2006 Daytona 500

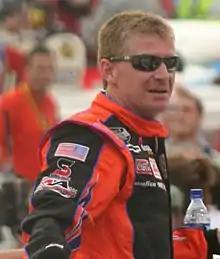
Jeff Burton "(pictured in 2007)" had the third pole position of his career and his first since 2000.

On February 12, 58 cars ran two qualifying laps for 43 slots in the race. Unlike most races throughout the season, qualifying set the first two positions. The remaining drivers had to qualify through the 2006 Gatorade Duels, in which 37 drivers were assigned mostly based on where they finished. Three remaining drivers were chosen through their qualifying speed, and one prior series champion qualified with a champions' provisional. The weather was cold with a tailwind. Jeff Burton was the 34th driver to set a lap time; he took his first pole position at Daytona International Speedway, his first since the 2000 Chevrolet Monte Carlo 400, and the third of his career with a time of 47.581 seconds. He was joined on the grid's front row by Gordon who was 0.169 seconds slower. Kenseth was the only driver to not set a time due to a flat left-rear tire to start his lap. After qualifying, Burton said, "We just got lucky. That's the best wind we've had down here in all of testing and everything else. It just played into our hands, and we had a car that could take advantage of it.", and, "Today had nothing to do with me. The only impact that I had on today at all was to be a warm-blooded person that could mash the gas and turn the thing on. I think Michael Waltrip once said a drunk monkey could do it, and I was a drunk monkey, I guess."